Answer in natural language. How many Chairs are visible in the scene? Choose between the following options: 2, 3, 0, 4 or 2
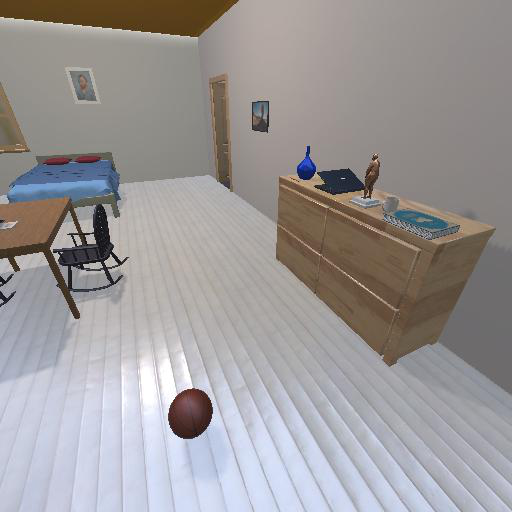
<answer>2</answer>